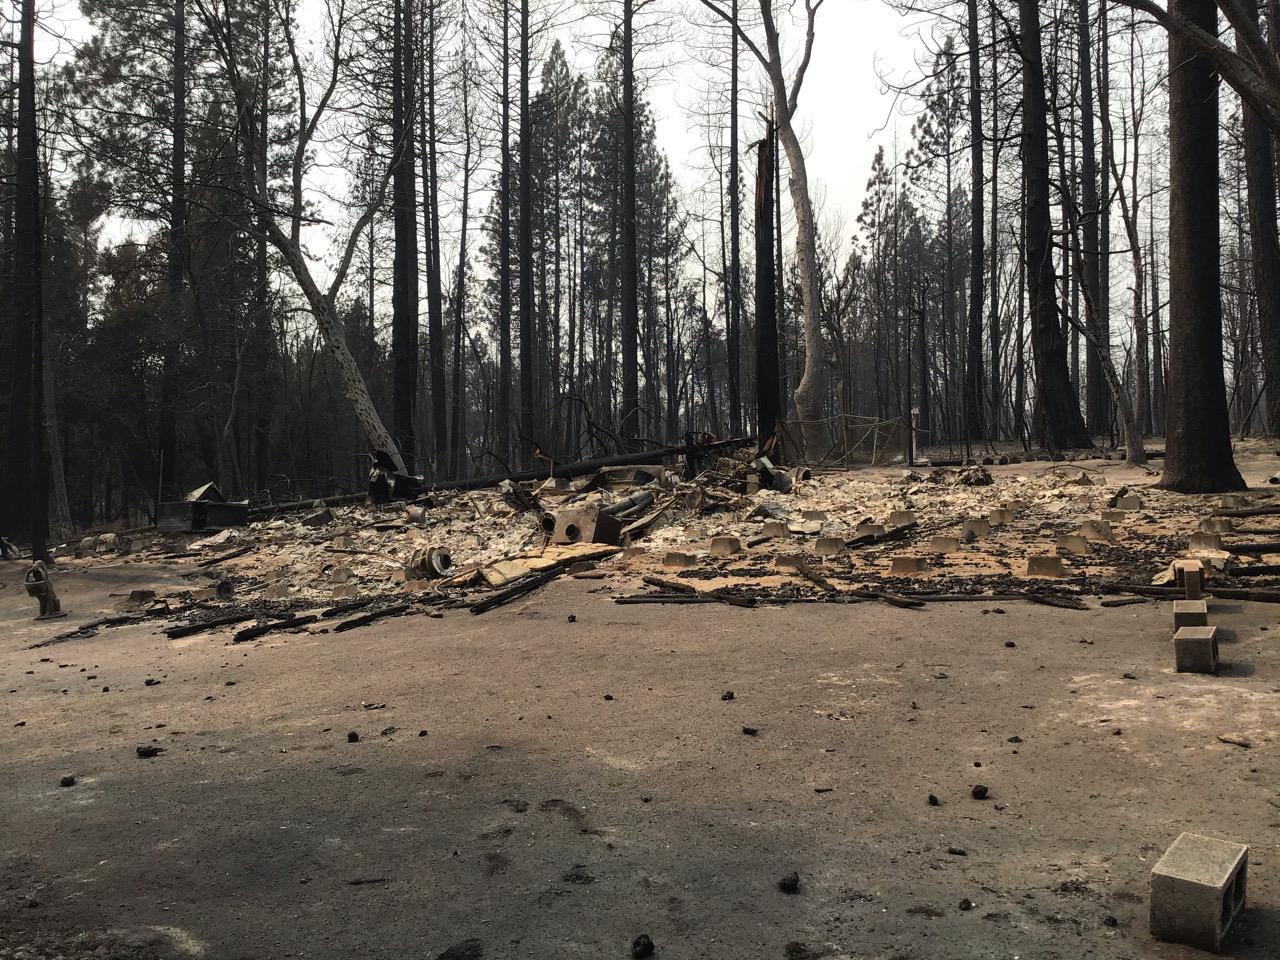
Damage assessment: destroyed